Skoll Foundation

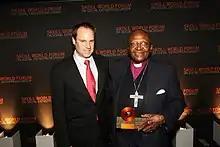
Jeffrey Skoll (left) and Desmond Tutu (right) at the Skoll Awards for Social Entrepreneurship

Each year, the Skoll Foundation presents the Skoll Awards for Social Entrepreneurship. The foundation accepts nominations from within its network. The following list of Skoll Awards organized by year. Skoll claims the awards are to raise awareness through storytelling. "We felt that part of our mission was to create a ceremony where these folks are given more notoriety.”